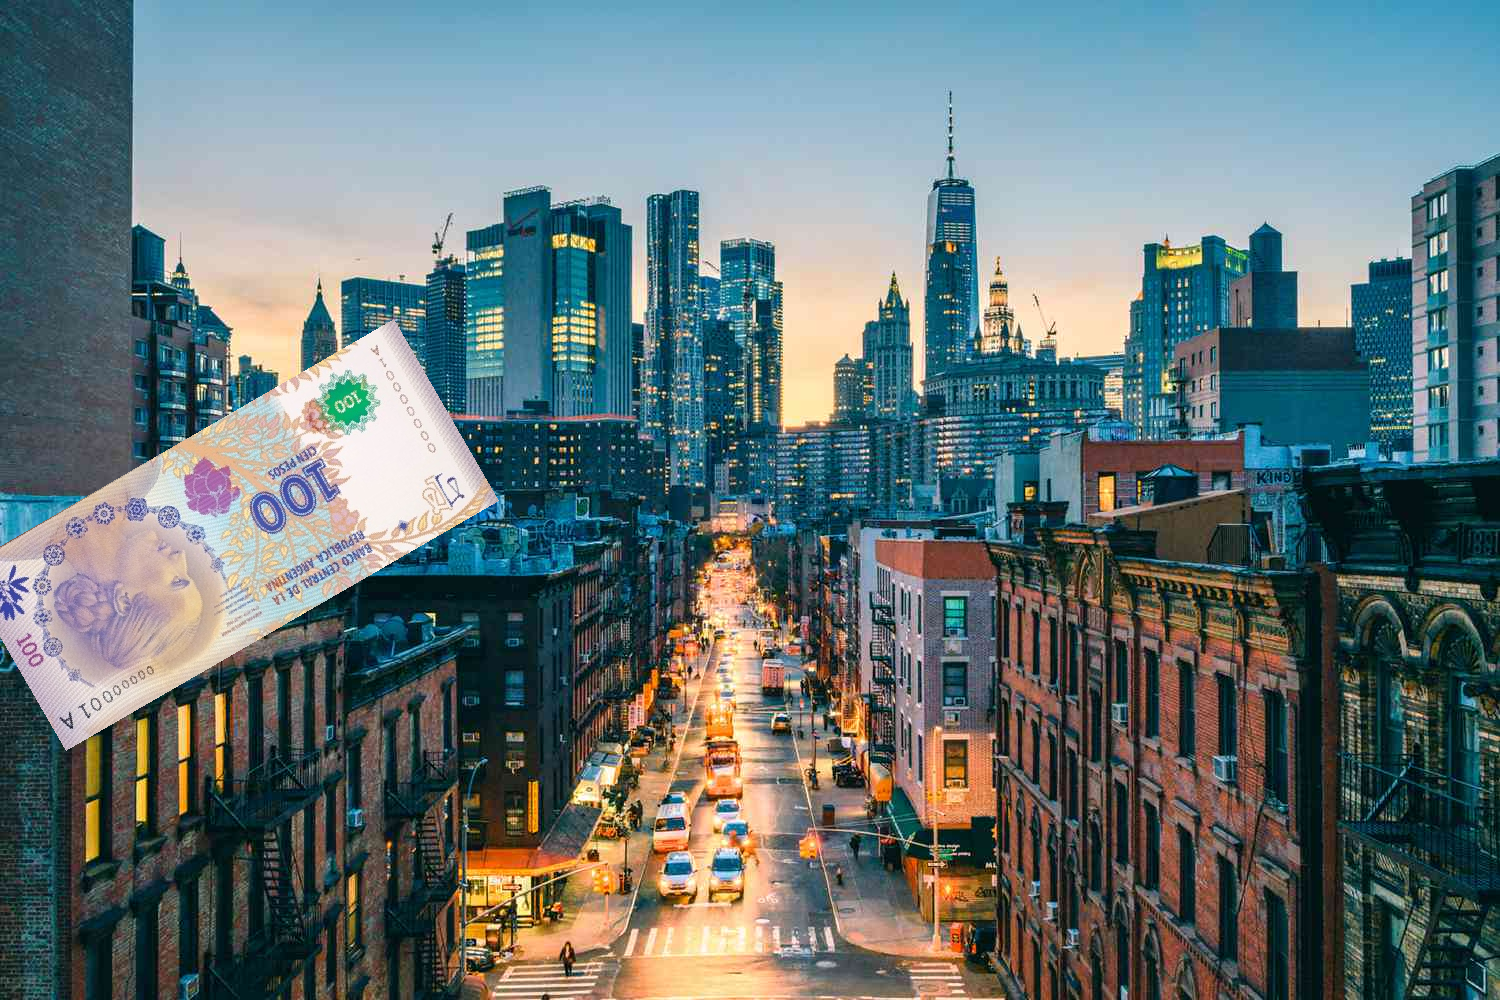
Denominación: 100